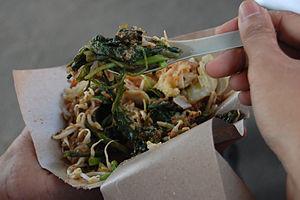
Le pecel est une salade traditionnelle indonésienne, originaire de Java, consistant en un mélange de légumes assaisonnés de sauce arachide ; ce mets est parfois servi avec du riz blanc, des lontong ou des ketupat. La sauce d'arachide utilisée est semblable à celle employée dans le gado-gado. En Malaisie, il est appelé pecal et fut introduit par des immigrants javanais. C'est également un plat populaire au Suriname, où existe une forte communauté javanaise.